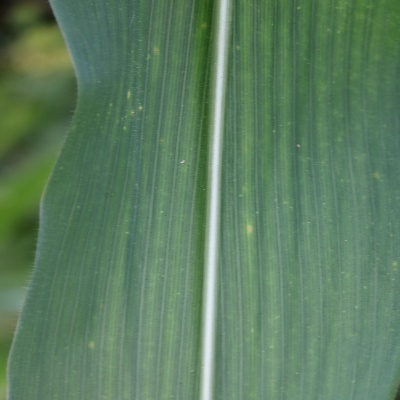
Label: Corn_(Maize)___Leaf_Spot